Al Jazeera America

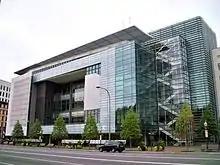
Newseum Home of Al Jazeera America's former premiere D.C. studio and America Tonight

The channel also hired Kim Bondy, a former executive producer with CNN to produce its flagship news program "America Tonight", a news magazine program that was hosted by original CNN International anchor and former CBS News correspondent Joie Chen, produced from Al Jazeera America's Newseum studio in Washington, D.C., and featuring correspondents Adam May, Lori Jane Gliha, former CBS, ABC and CBC news correspondent Sheila MacVicar and former Current TV correspondent Christof Putzel. The program presented in-depth segments each night on the economy, government, education, healthcare and the environment, and include breaking news stories. The program also featured work by the Al Jazeera America investigative unit and covers stories in depth from across America, revealing new insights on the news of the day and breaking stories with its own original reporting. "America Tonight" also incorporated social media interaction on screen and off to reflect the views of its American audience. On July 1, 2013, longtime CNN anchor Soledad O'Brien was hired to be a special correspondent for "America Tonight", as well as a deal with her production company Starfish Media Group to produce long-form documentaries for Al Jazeera America.